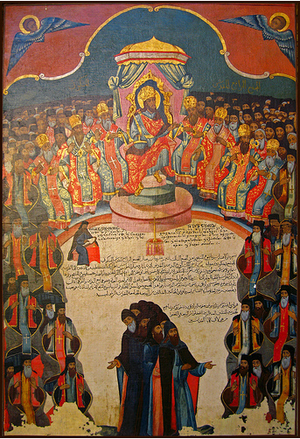
Icône syriaque du XVe siècle
Le Dimanche des Saints Pères est une fête des Églises d'Orient – Églises orthodoxes et Églises catholiques de rite byzantin – célébrée le septième dimanche du temps pascal. Cette fête commémore les 318 Pères de l'Église qui, lors du Concile de Nicée, en 325 apr. J.-C., établirent l'orthodoxie de la foi, sous la protection de l'empereur Constantin le Grand.